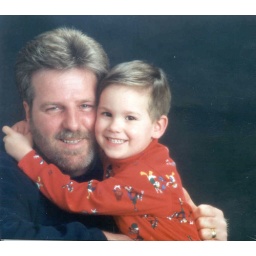
This picture was so cute they put it in the window at Kit's Cameras for everyone to see.